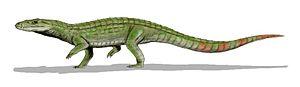
Sichuanosuchus, le « crocodile du Sichuan », est un genre éteint de crocodyliformes, un clade qui comprend les crocodiliens modernes et leurs plus proches parents fossiles.